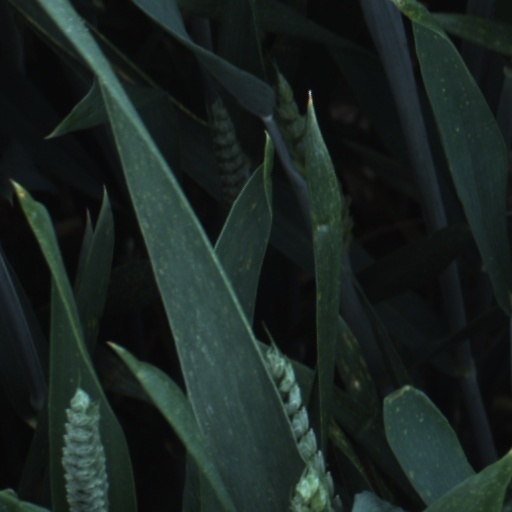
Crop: wheat